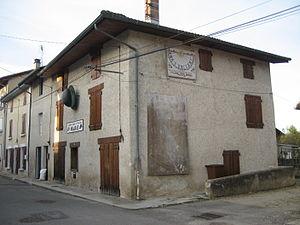
Rives, également appelée Rives-sur-Fure, de façon non officielle, au niveau local, est une commune française située dans le département de l'Isère en région Auvergne-Rhône-Alpes.